CB90-class fast assault craft

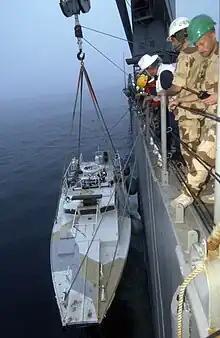
Royal Norwegian Navy S90N

Several Strb 90 H have been converted by the Swedish Navy to fill various roles: